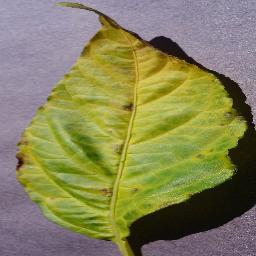
Label: Pepper,_bell___Bacterial_spot